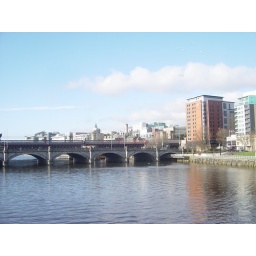
The bridge over the river Clyde